Prehistory of Mesopotamia

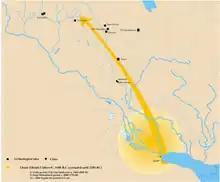
Northward expansion of Ubaid culture

The buildings at Umm Dabaghiyah show indentations in the walls, suggesting that they were accessed through the roofs. These buildings, with their generally very small rooms, have internal plaster fireplaces associated with external ovens, suggesting cold winters (as in modern times in the region), unless this device was used to dry evening primrose skins. Some of the buildings, built in long rows, appear to have been used for storage. Similar but shorter storage structures were found further north, at Yarim Tepe.